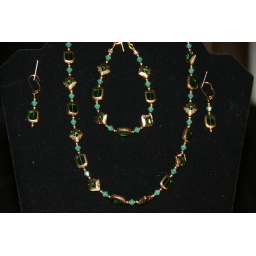
green glass surrounded by gold plate - ear wires and clasps are gold plated